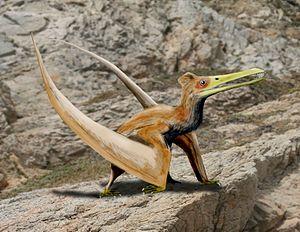
Les ptérosaures ont été les premiers vertébrés capables de voler, et pour certains d'entre eux, ils sont les plus grands animaux volants qui aient jamais existé. Leur vol était actif et non pas seulement plané.
Ningchengopterus est un genre éteint de